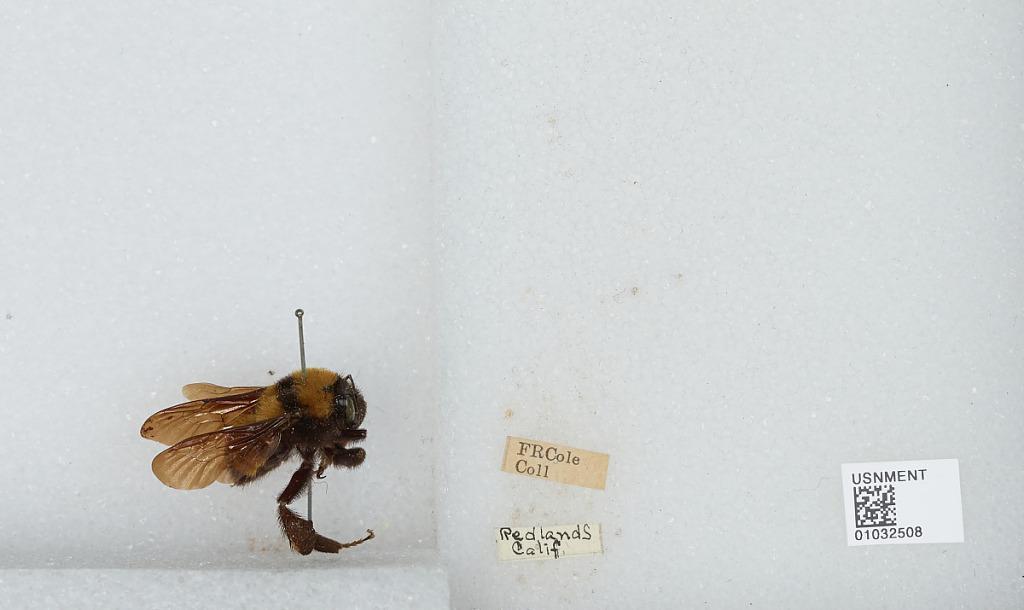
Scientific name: Bombus (Fervidobombus) sonorus Say
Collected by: F. Cole
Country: United States
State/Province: California
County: San Bernardino
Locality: Redlands
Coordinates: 34.0547, -117.183